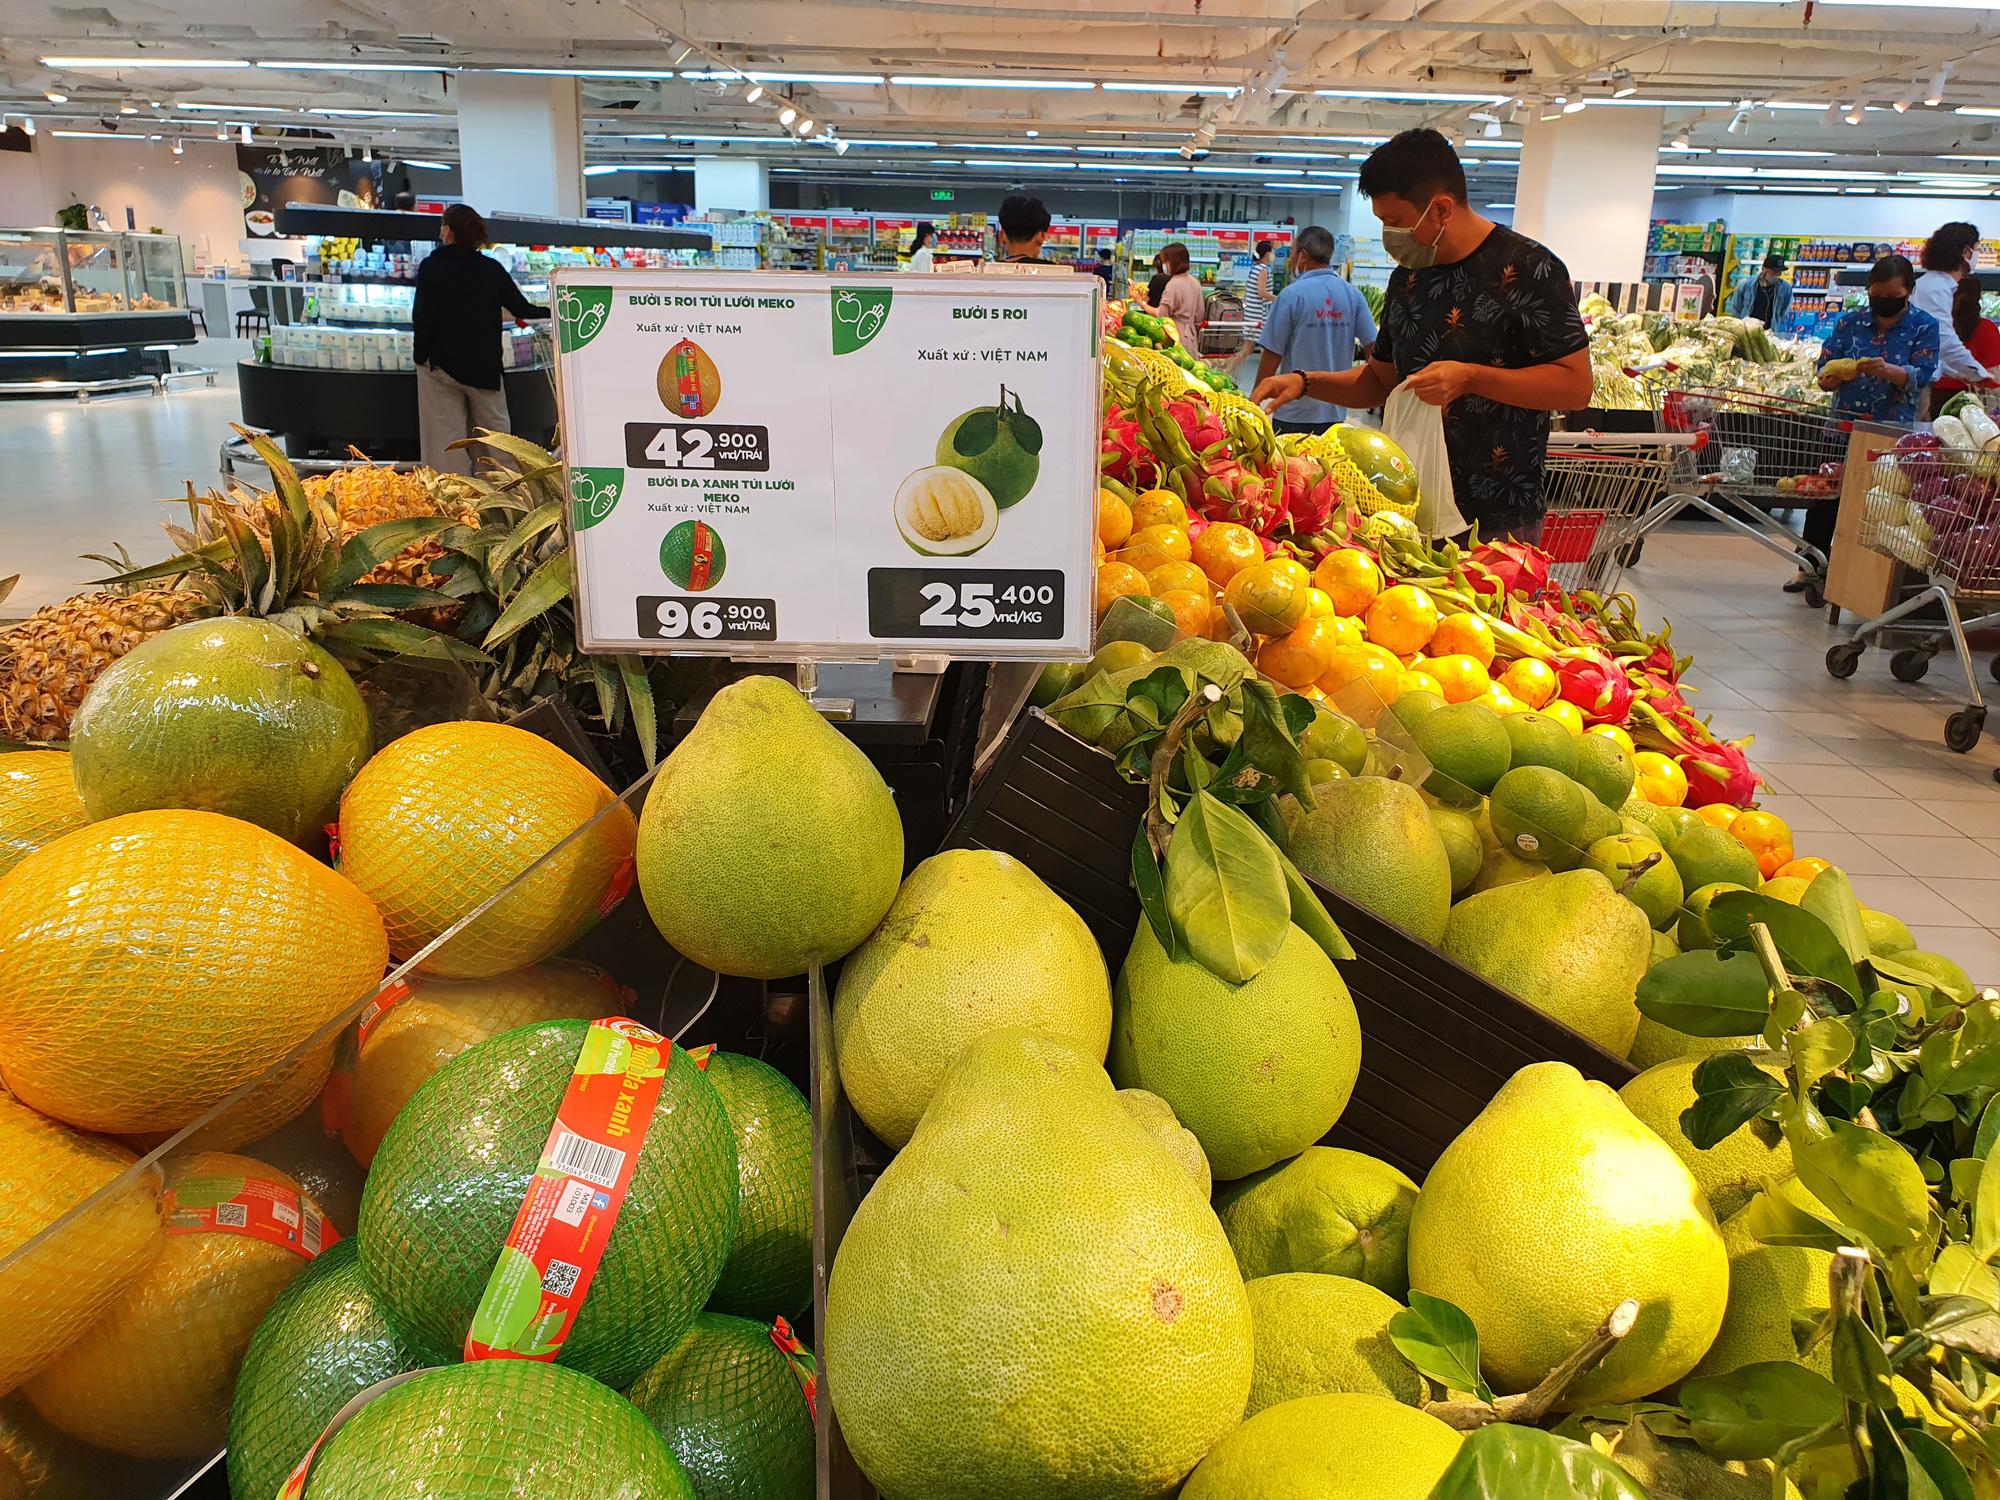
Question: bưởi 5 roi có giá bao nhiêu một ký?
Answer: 25 400 đồng một ký